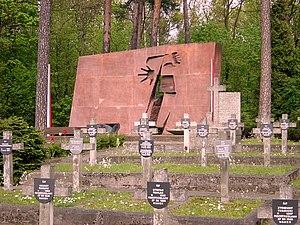
Le massacre de Wawer fait référence à l'exécution de 106 civils polonais, à Wawer, dans la nuit du 26 au 27 décembre 1939.